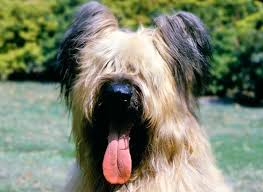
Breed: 230-n000041-briard